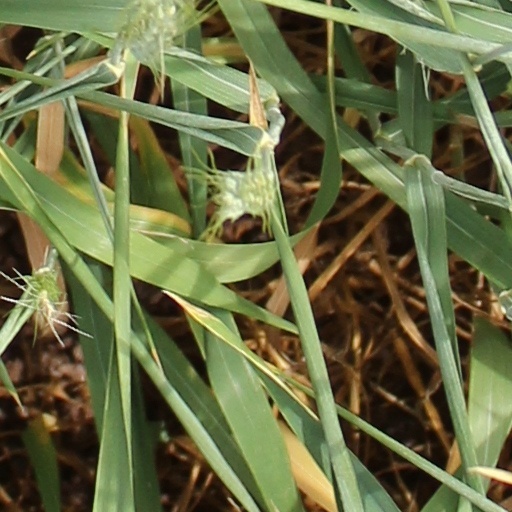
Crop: wheat